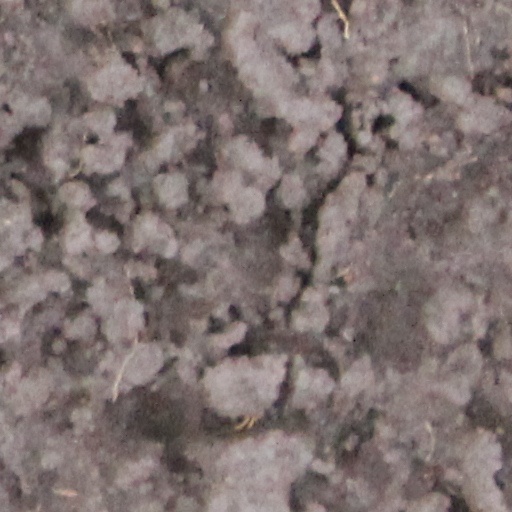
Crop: wheat